Maniram Dewan

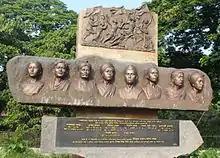
A sculpture of some martyrs from Assam

By the 1850s, Maniram had become hostile to the British. He had faced numerous administrative obstacles in establishing private tea plantations, due to opposition from the competing European tea planters. In 1851, captain Charles Holroyd, the chief officer of Sibsagar seized all the facilities provided to him due to a tea garden dispute. Maniram, whose family consisted of 185 people, had to face economic hardship.